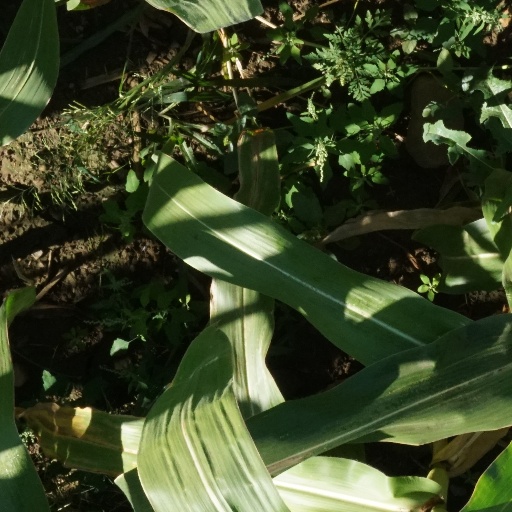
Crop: maize; corn